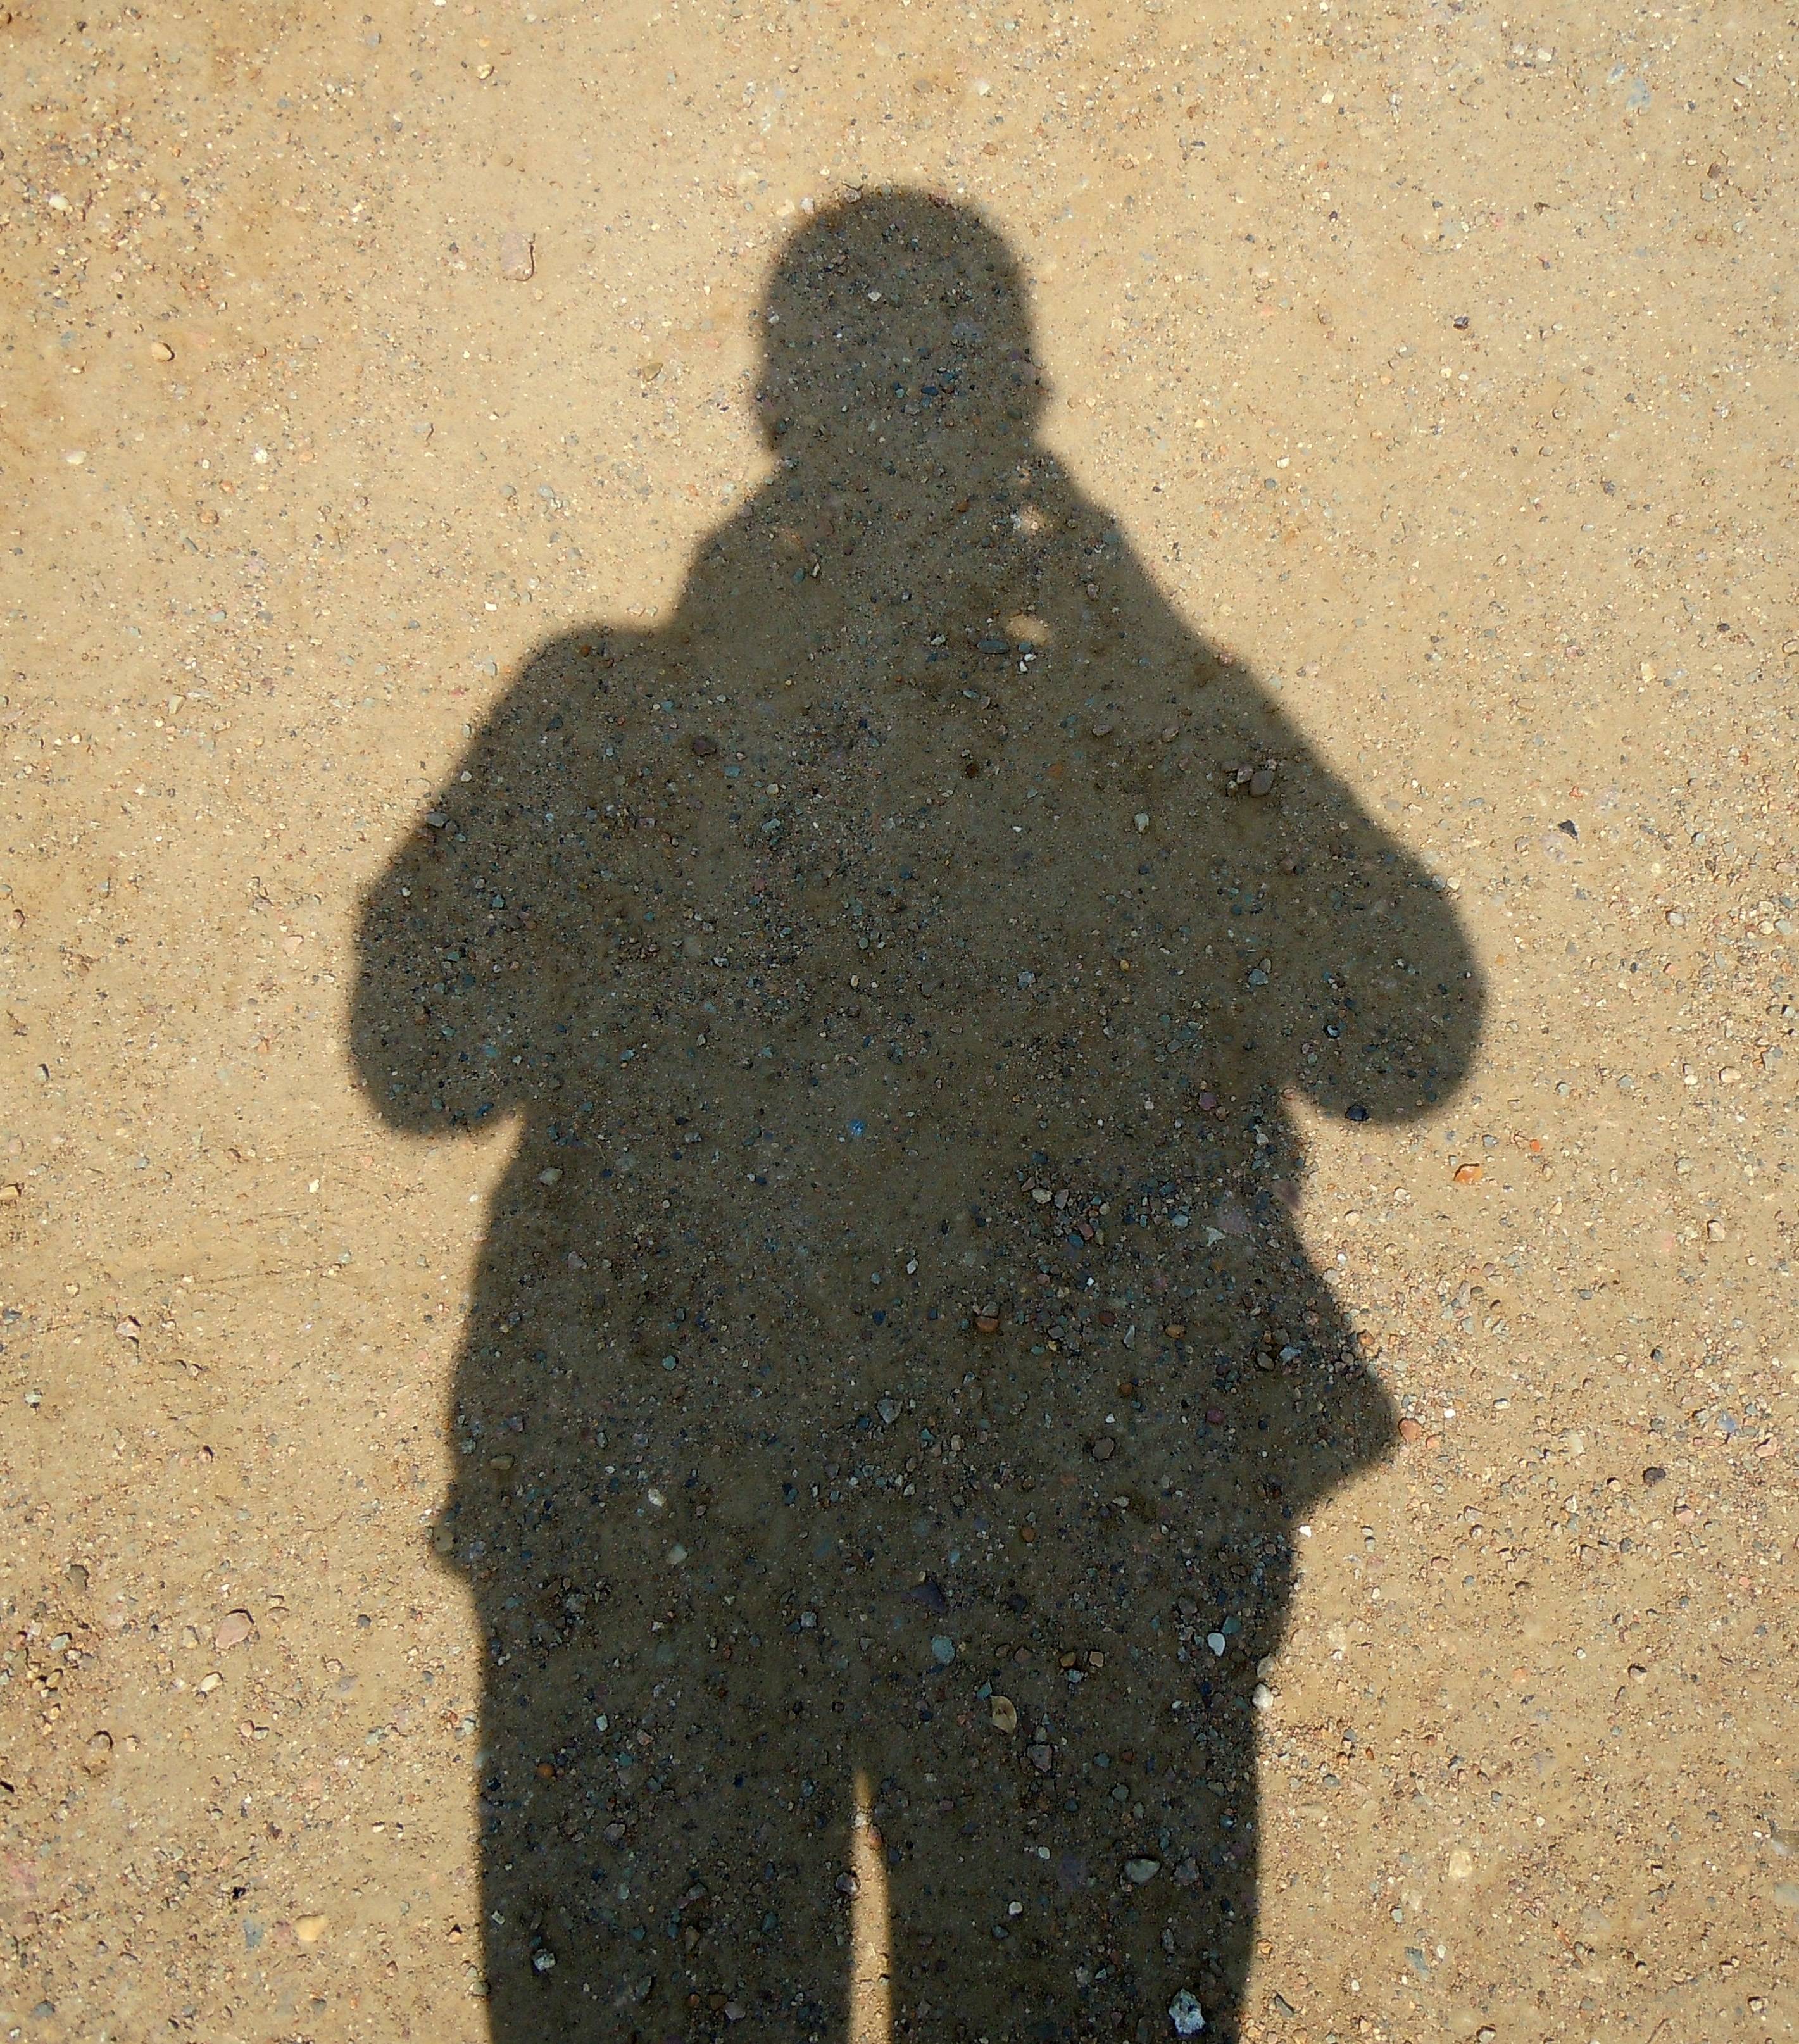
sand, silhouette, shadow, soil, human, art, hispanic, sandy soil